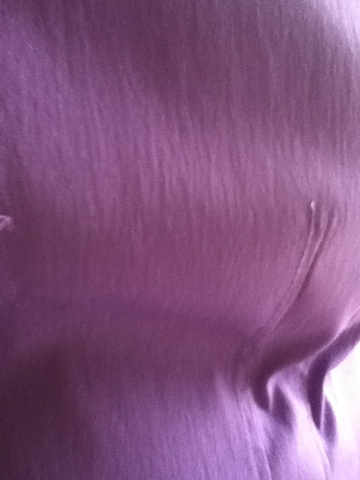Question: What color is this shirt? Thank you.
Answer: purple